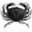
Label: cra